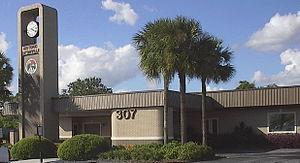
Eatonville est une localité du comté d'Orange en Floride, à quelques kilomètres au nord d’Orlando. Elle fait partie de l’agglomération d’Orlando–Kissimmee MSA. D’après le recensement de l’an 2000, elle comptait 2 432 habitants et 2 272 habitants selon les estimations de 2006. Elle est l’une des premières communautés afro-américaines formées après la Proclamation d'émancipation de 1863. Elle fut incorporée le 15 août 1887. L’écrivaine noir américaine Zora Neale Hurston y passa son enfance. Chaque hiver a lieu le Zora Neale Hurston Festival of the Arts and Humanities et la bibliothèque Zora Neale Hurston ouvrit ses portes en janvier 2004. La ville fut également le berceau de l’ancien joueur de football professionnel David "Deacon" Jones. Jules Andre Smith peignit une série de tableaux représentant Eatonville dans les années 1930 et 1940, dont douze sont conservés au Maitland Art Center. Le nom de la localité vient de Josiah C. Eaton, un propriétaire blanc qui avait souhaité vendre des terrains pour que les Afro-Américains puissent créer une cité noire.